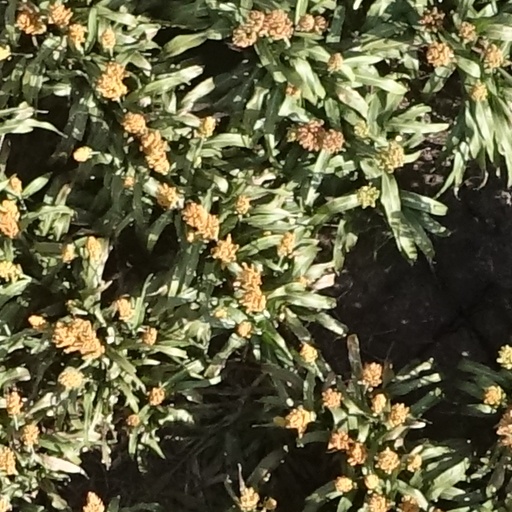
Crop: sorghum